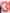
Number: 3